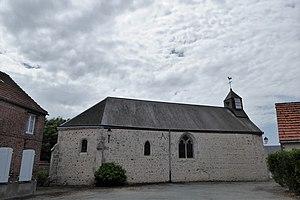
Église Saint-Taurin de Pézy, Theuville, Eure-et-Loir, France.
Pézy est une ancienne commune française située dans le département d'Eure-et-Loir en région Centre-Val de Loire. Elle disparaît le 1ᵉʳ janvier 2016 après création la commune nouvelle de Theuville.